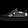
Label: Sneaker